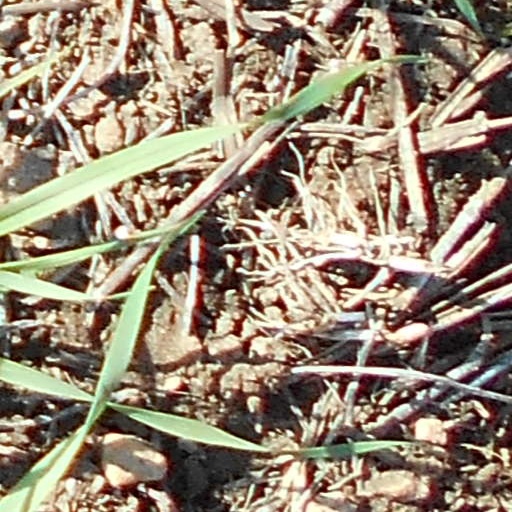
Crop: wheat